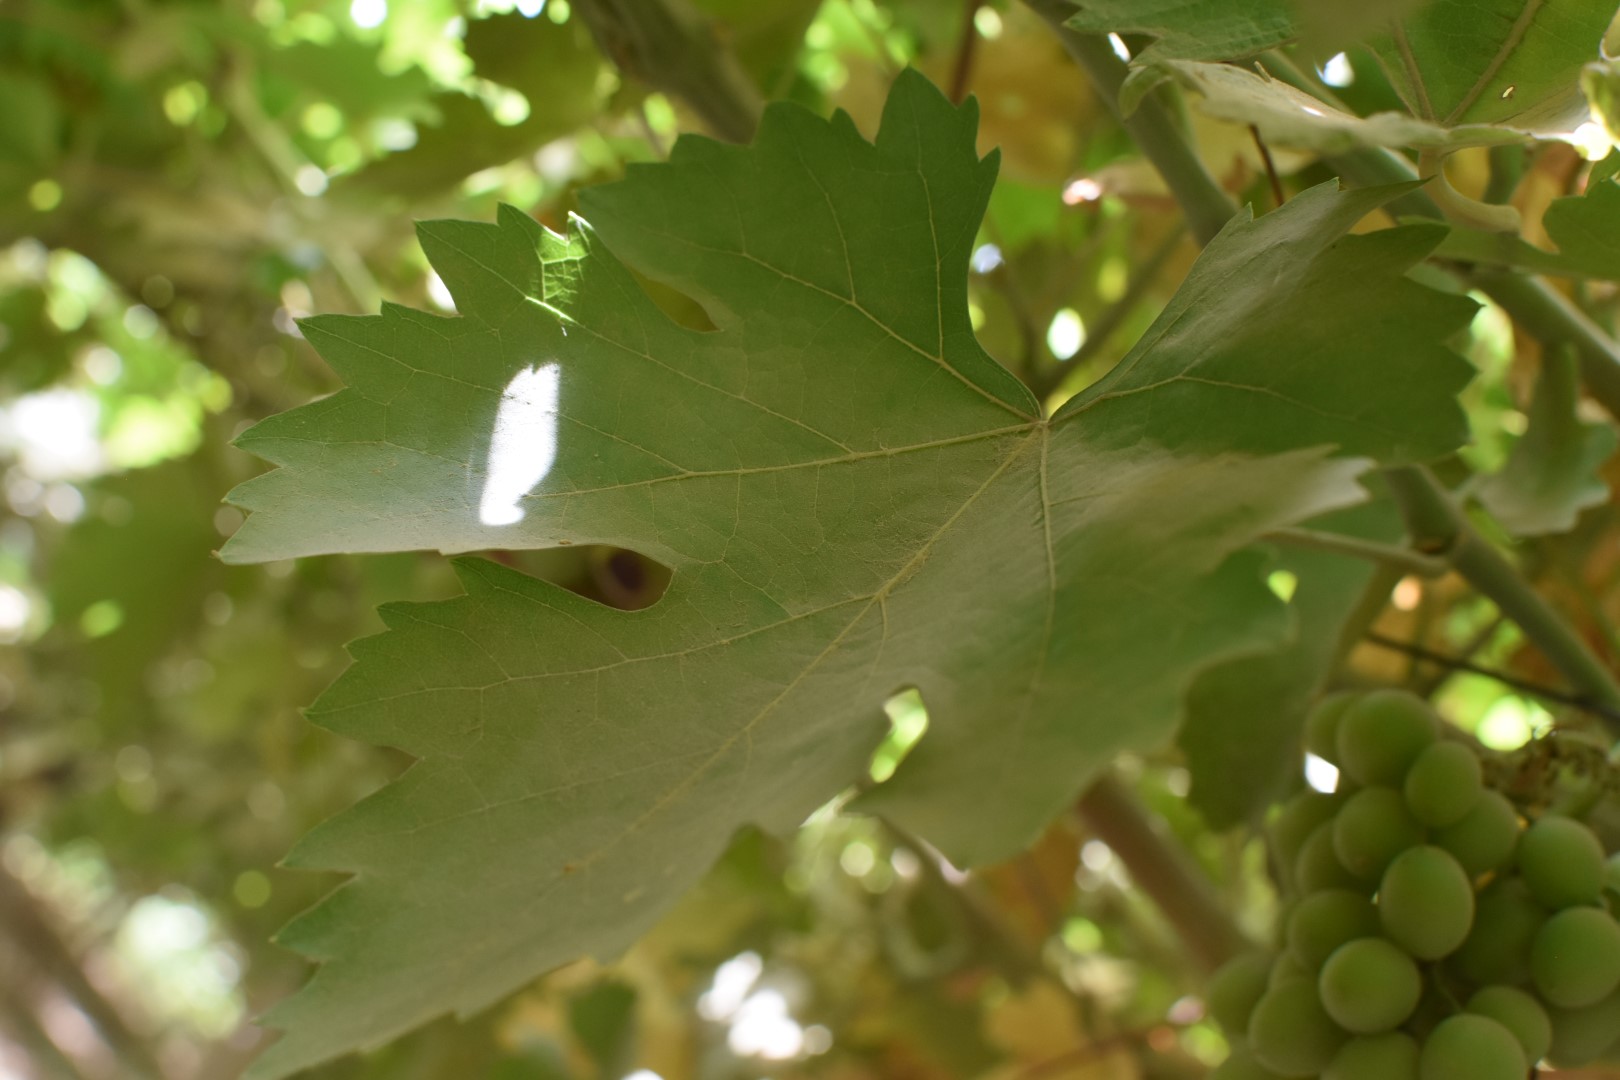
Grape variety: Riasi